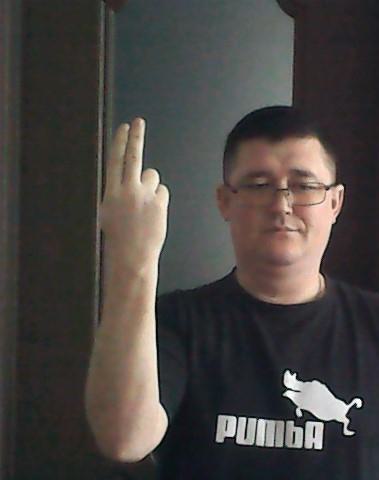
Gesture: two_up_inverted